Sudarshan Shah

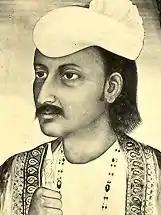
Portrait of Sudarshan Shan

Sudarshan Shah, also known as Raja Sudarshan Shah of Garhwal Kingdom, was the ruler and the founder of modern-day New Tehri city of Tehri district. He ruled the kingdom between 1804 and 1859. British army aided the king in reigning the territory after the royal army was defeated by Gorkha forces during the Battle of Khurbura.